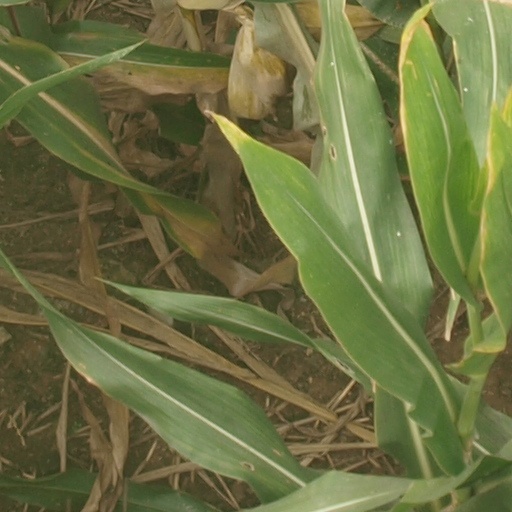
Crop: maize; corn